Fred Lowry

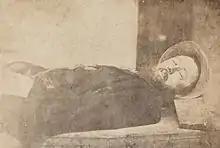
Fred Lowry, photographed after his death by George Gregory

Late in the morning of Monday, 13 July 1863, Cobb and Co.'s Mudgee mail coach was held up by two bushrangers. The coach had left Mudgee the previous evening with one passenger, Henry Kater, the accountant of the Mudgee branch of the Australian Joint Stock Bank. Kater had charge of a parcel of bank-notes amounting to £5,700. Along the way the coach picked up another passenger, Mrs. Smith, the wife of an inn-keeper at Ben Bullen. At the time of the robbery the coach was ascending the steep rise known as 'Big Hill', sixteen miles from Bowenfels. Two men on horseback came down the hill and bailed up the coach-driver and Kater, who was walking alongside the coach because of the steep incline. The coach-driver was ordered to drive into the bush.